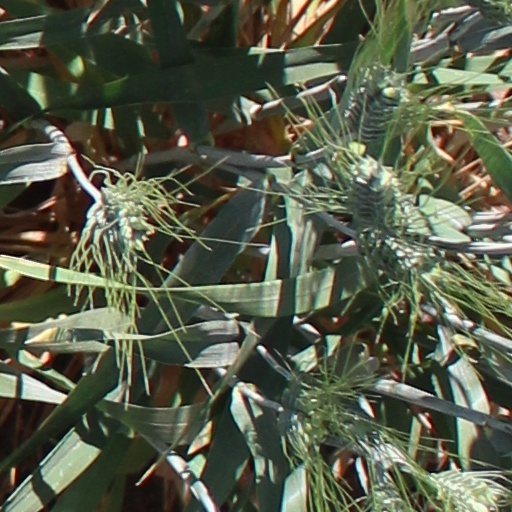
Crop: wheat